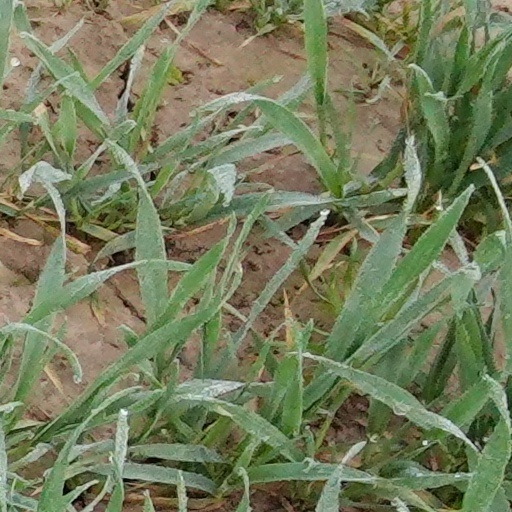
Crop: wheat